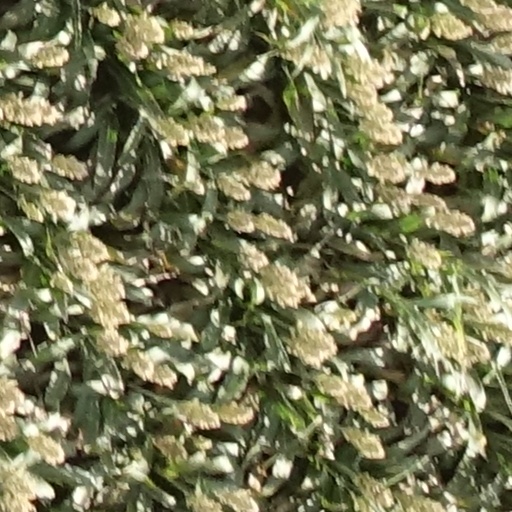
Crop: sorghum